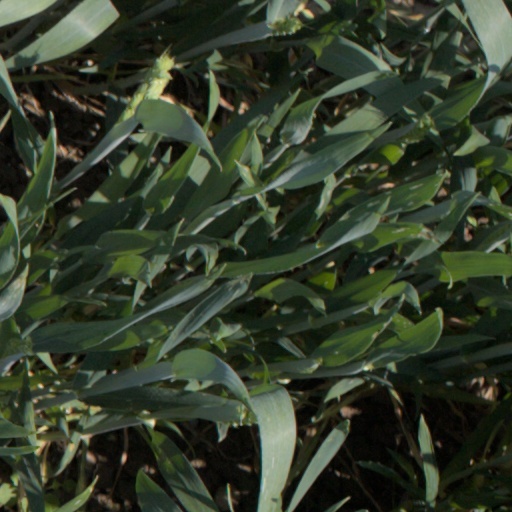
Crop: wheat